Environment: real
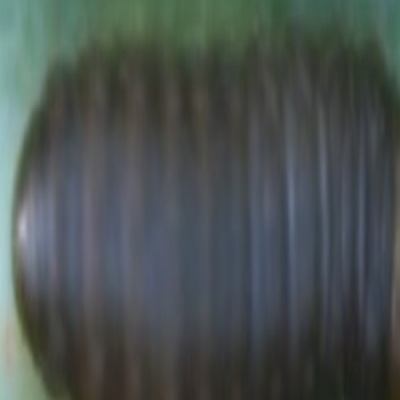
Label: fall_armyworm